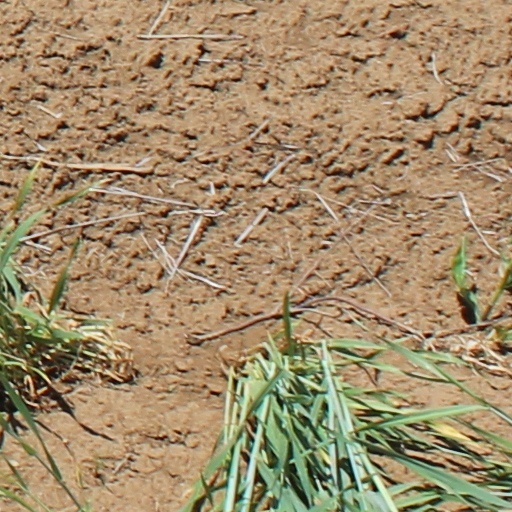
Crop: wheat